Answer in natural language. Consider the 3D positions of the objects in the scene and not just the 2D positions in the image. Is the centerpoint of  blue translucent garbage bag at a higher height than natural wood threedrawer dresser? Choose between the following options: yes or no
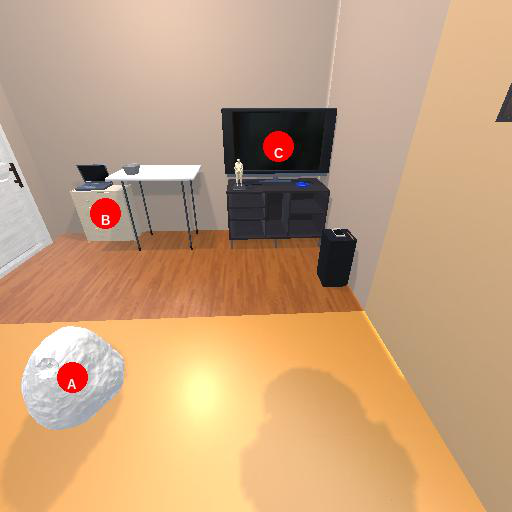
<answer>no</answer>